Warclouds in the Pacific

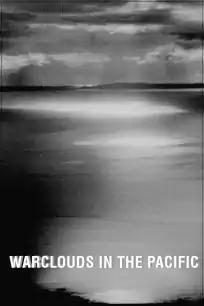
Film poster

Warclouds in the Pacific is a 20-minute 1941 Canadian documentary film, part of the "Canada Carries On" series of short films by the National Film Board of Canada. The film was produced, written and directed by Stuart Legg and narrated by Lorne Greene. "Warclouds in the Pacific", which warned of an imminent Japanese attack, was released just one week before the attack on Pearl Harbor.